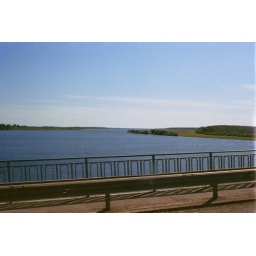
taken from the van window one of the many rivers we crossed in Russia